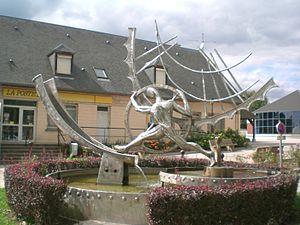
fontaine devant la mairie de bornel oise france
Cet article recense les œuvres d'art dans l'espace public de l'Oise, en France.
Bornel est une commune française située dans le département de l'Oise en région Hauts-de-France. Le 1ᵉʳ janvier 2016, elle est créée sous le statut de commune nouvelle après la fusion des communes de Bornel, Anserville et Fosseuse. Ses habitants sont appelés les Bornellois.
Bornel est une ancienne commune française située dans le département de l'Oise en région Hauts-de-France. Le 1ᵉʳ janvier 2016, elle fusionne avec les communes voisines d'Anserville et Fosseuse au sein de la commune nouvelle de Bornel.